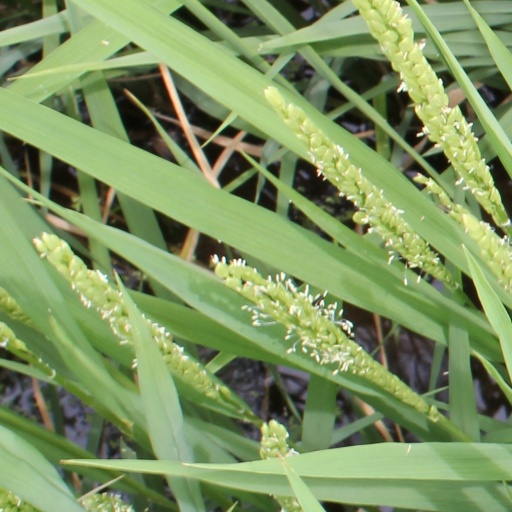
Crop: rice